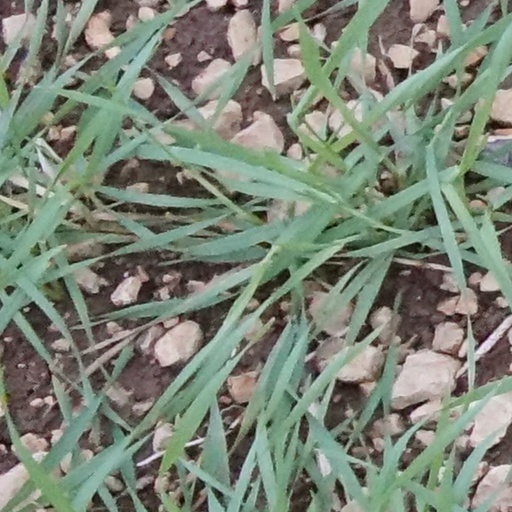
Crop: wheat